Shamsi Asadullayev

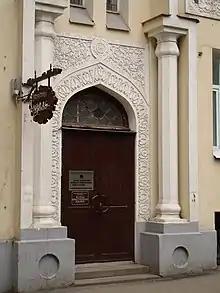
Entrance to Asadullayev mansion in Moscow

Shamsi Asadullayev (1840 – 1913) was an Azerbaijani oil baron and philanthropist. He was the first businessman to use barges as transportation means to export oil out of Baku.